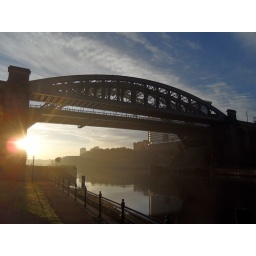
Sunderland Wearmouth road and rail bridge's over the river Wear with the sun peeping underneath